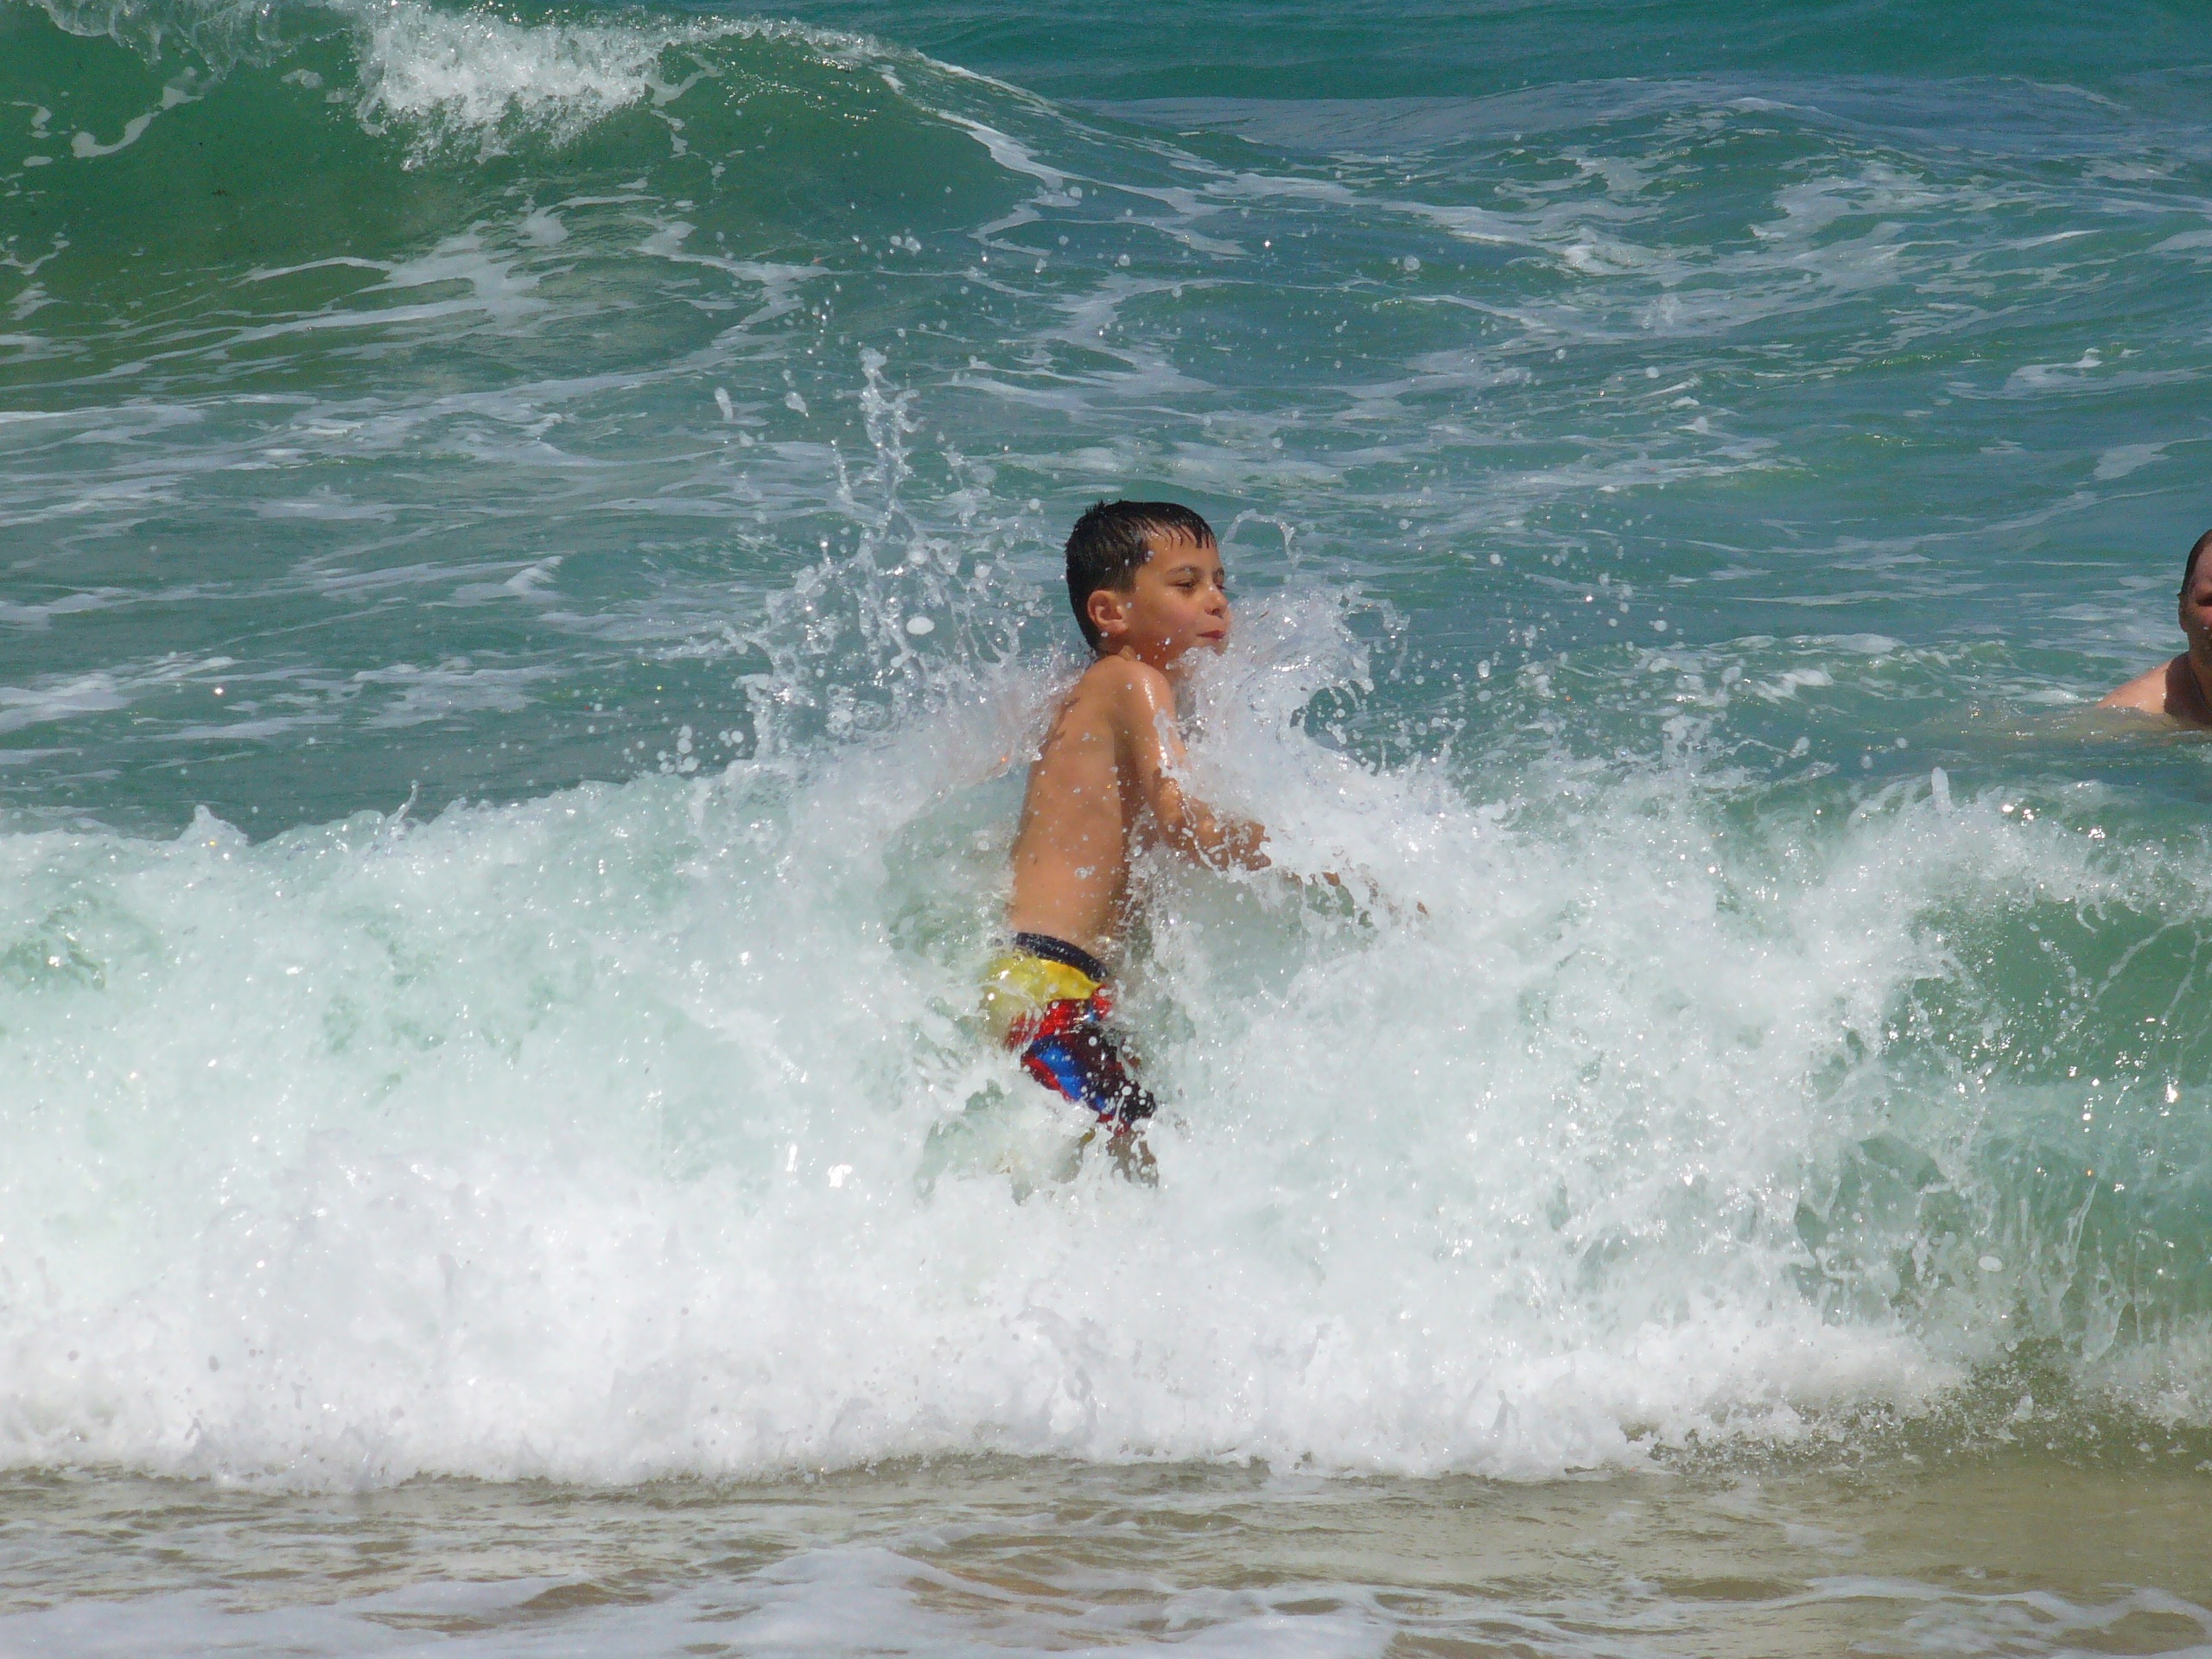
beach, sea, water, outdoor, sand, ocean, sun, wave, boy, kid, wet, summer, vacation, travel, surfing, young, surfboard, holiday, child, extreme sport, caucasian, sunny, waves, fun, sports, joy, active, skimboarding, water sport, wind wave, boardsport, surfing equipment and supplies, surface water sports, individual sports, bodyboarding, wakesurfing